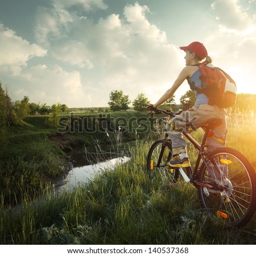
young lady standing with bicycle on a wild meadow by a river at sunset